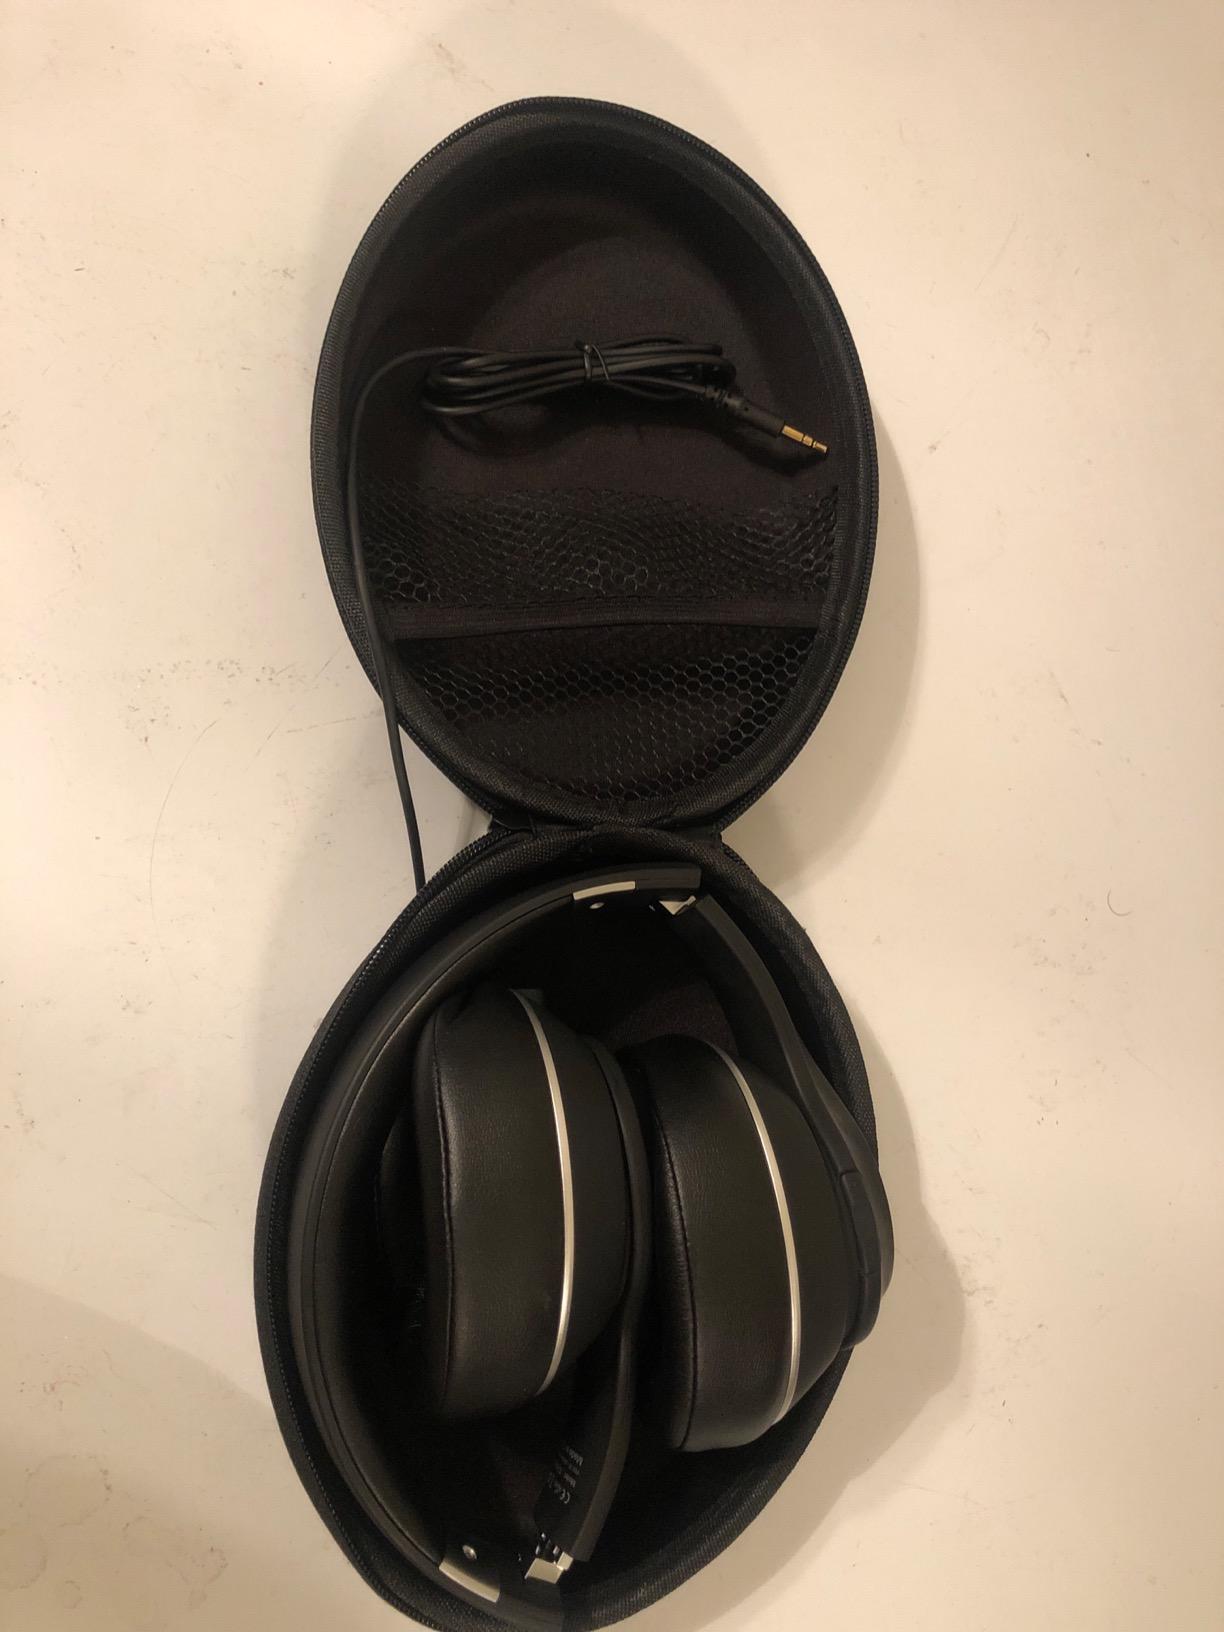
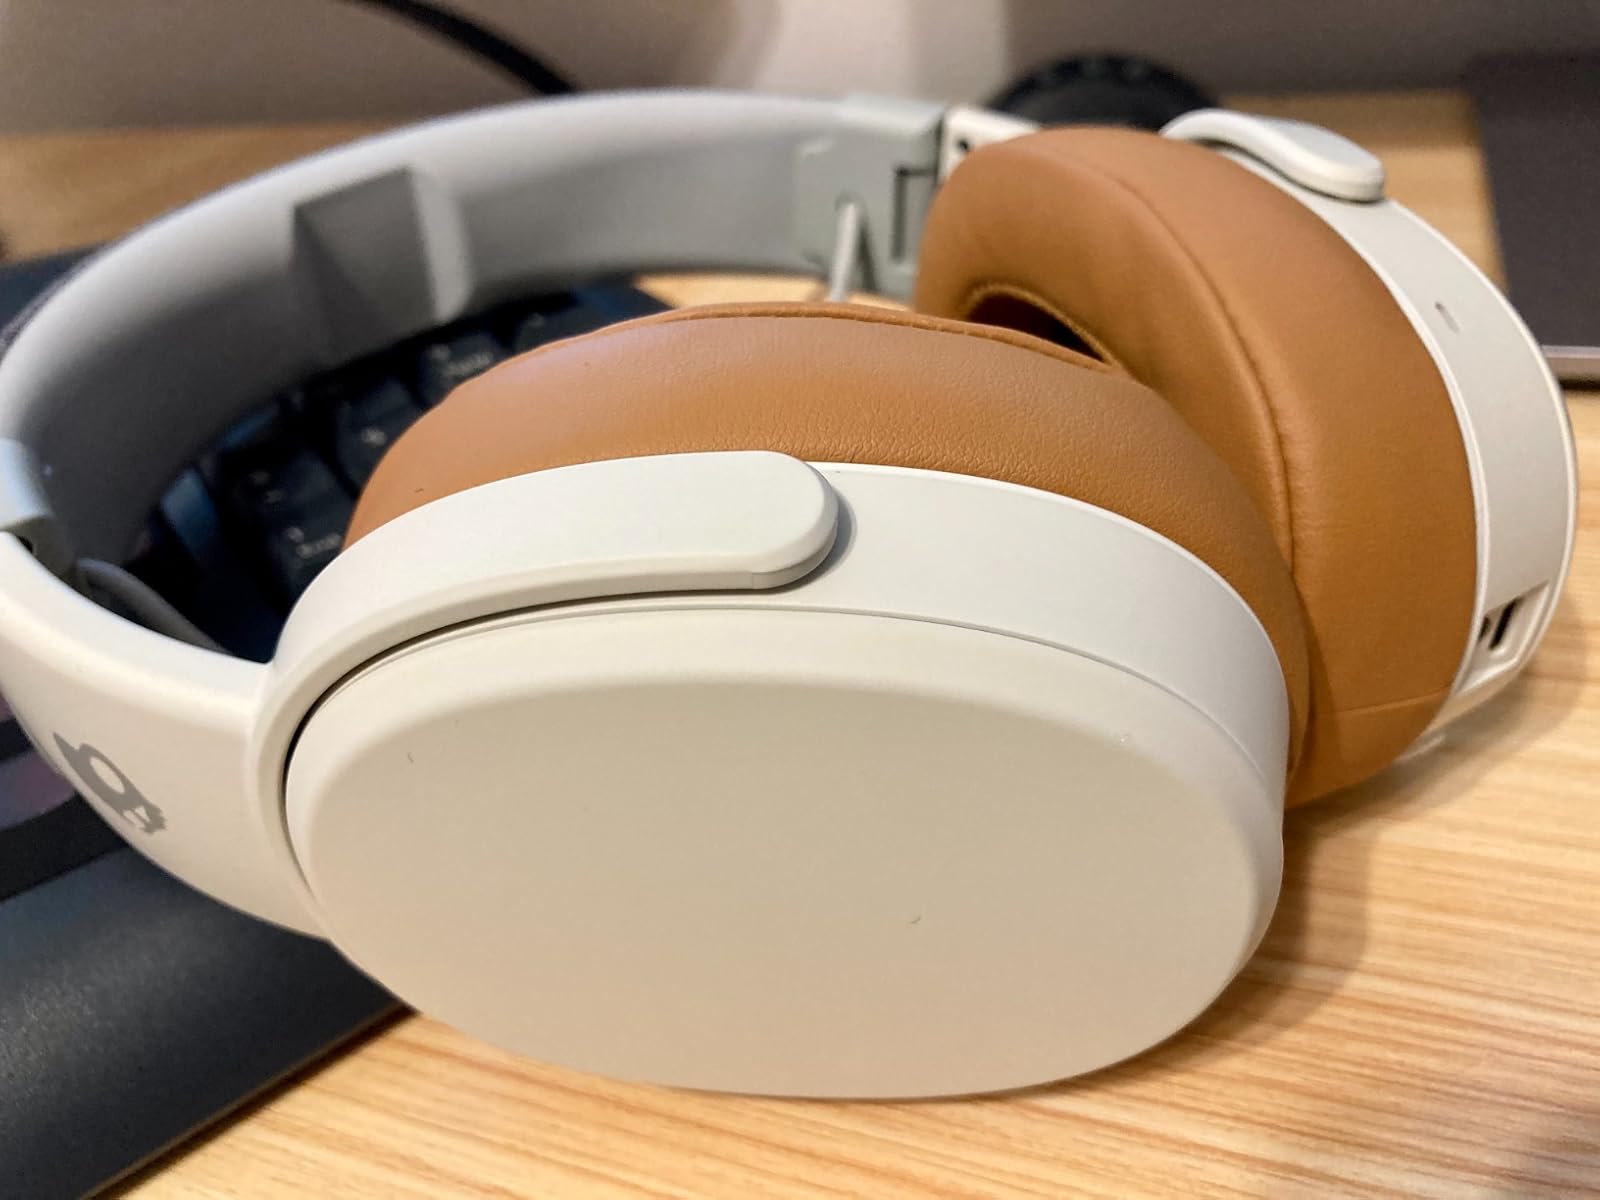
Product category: headphones
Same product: no